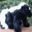
Label: skunk